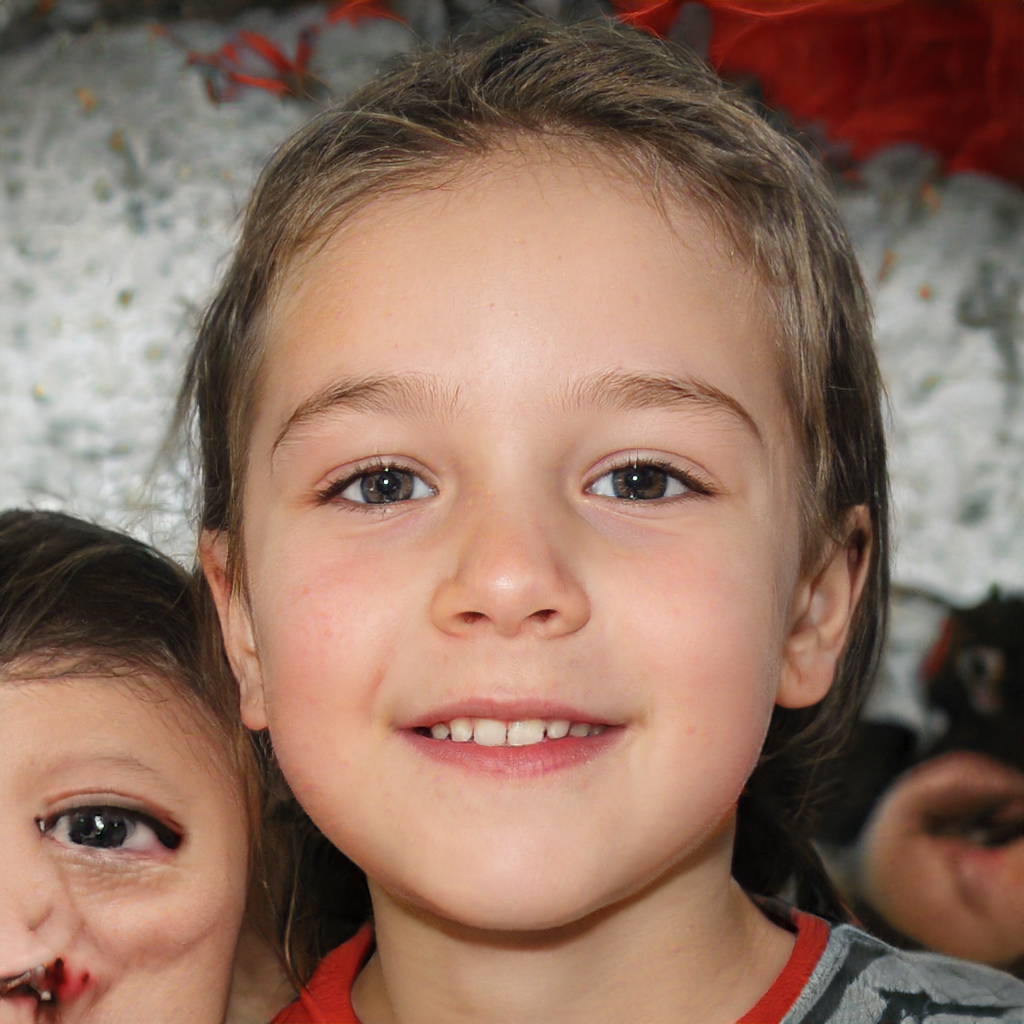
Gender: Female